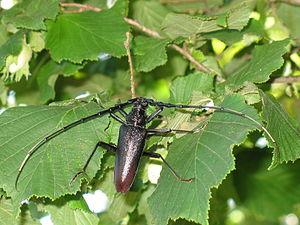
La liste ci-dessous recense les longicornes observées sur le Massif armoricain. Ce travail d'atlas des longicornes, réalisé par Xavier Gouverneur et Philippe Guérard, a été édité en 2011 par le Groupe d'étude des invertébrés armoricains. Il compile 23000 observations de près de 1000 naturalistes.
Les Cerambycinae sont une sous-famille d'insectes coléoptères de la famille des cérambycidés. Ils sont répandus dans le monde entier, surtout dans les régions tropicales. Les Cerambycinae comprennent environ un tiers des espèces connues de Cerambycidae.